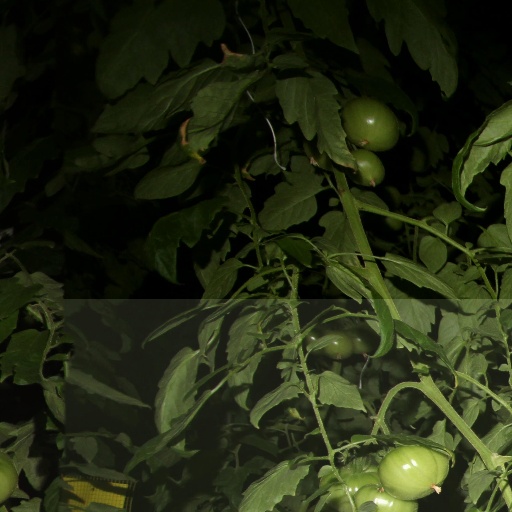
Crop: tomato